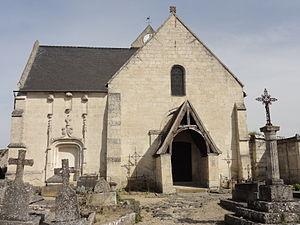
L'église Saint-Pierre est une église catholique paroissiale située à Duvy, en France. C'est, depuis les remaniements à la fin du XVᵉ siècle, une église à double vaisseau se terminant par un chevet plat, qui est majoritairement de style gothique flamboyant. Son architecture est assez rustique. Seulement le collatéral est voûté. L'église possède l'un des clochers romans les plus anciens de la région, qui remonte à la fin du XIᵉ siècle. Il occupe une position inhabituelle devant le chevet, et sa base n'est pas visible depuis l'intérieur de l'église. Le portail des alentours de 1160 est caché par un porche ; un second portail assez remarquable de style flamboyant est aujourd'hui bouché. L'édifice a été inscrit au titre des monuments historiques par arrêté du 14 avril 1954, y compris le cimetière qui l'entoure, et bénéficié d'une restauration complète à la fin du XXᵉ et au début du XXIᵉ siècle. Son ensemble de mobilier des XVIIᵉ et XVIIIᵉ siècle est encore presque au complet, et confère à l'église un cachet d'authenticité devenu rare aujourd'hui. Depuis la Révolution française, Duvy est rattaché à la paroisse de Crépy-en-Valois.
Duvy est une commune française située dans le département de l'Oise en région Hauts-de-France.